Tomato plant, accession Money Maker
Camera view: tilt-top (135 deg); turntable rotation: 60 degrees
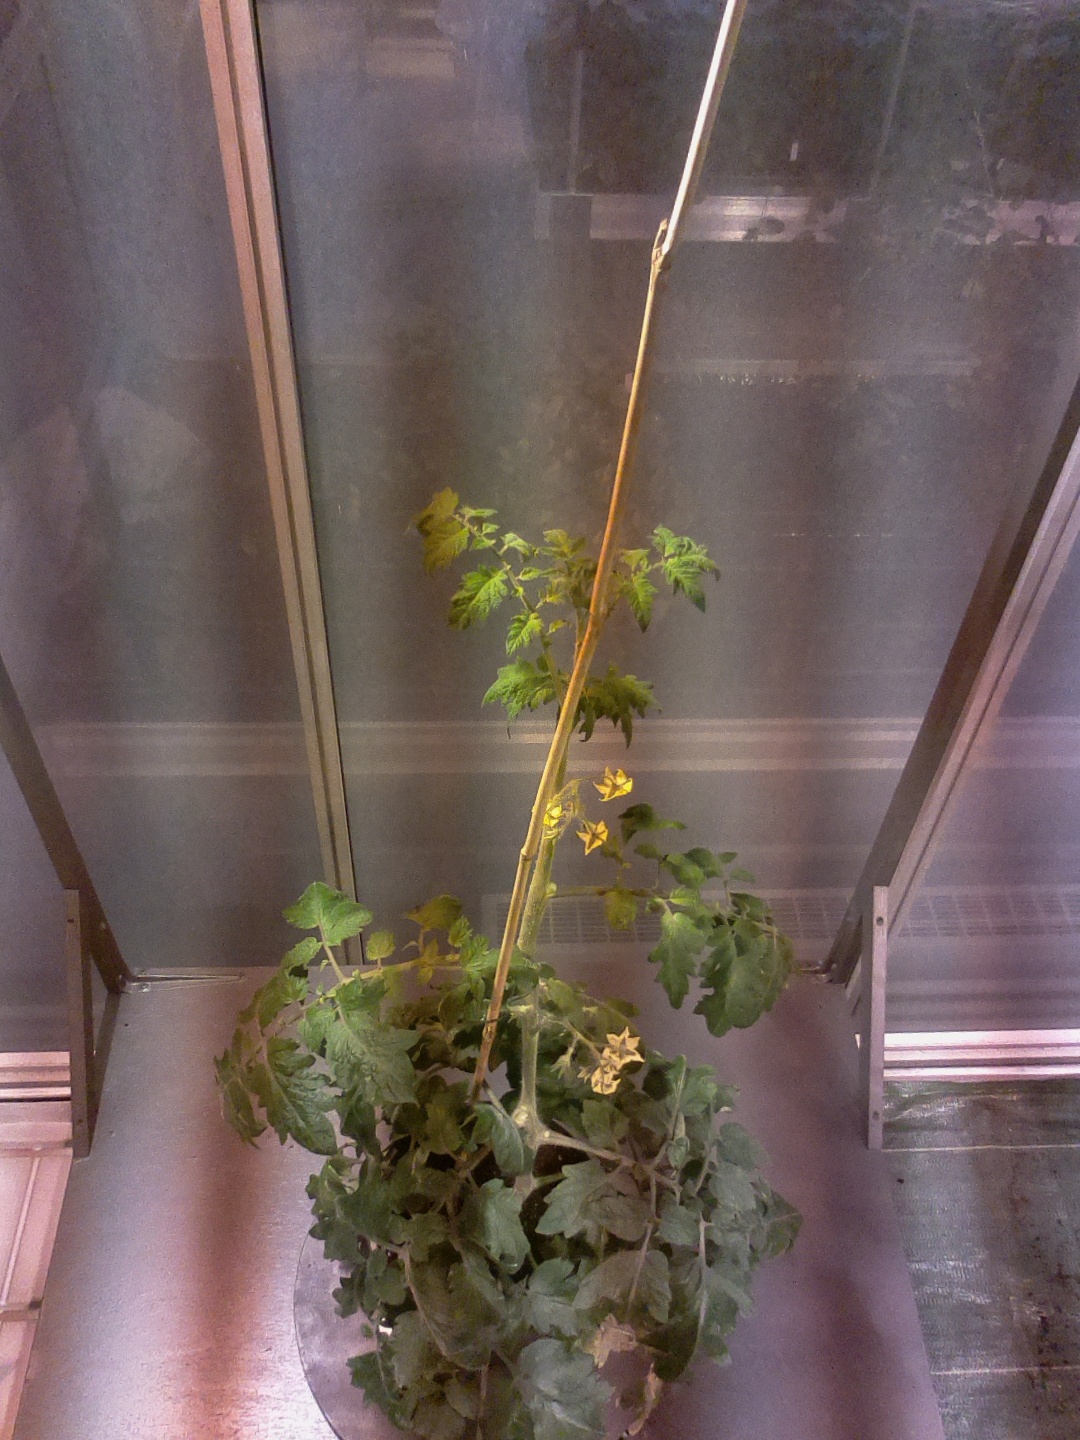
BBCH growth stage 68: Full flowering, 80%-90% of flowers open, more petals falling